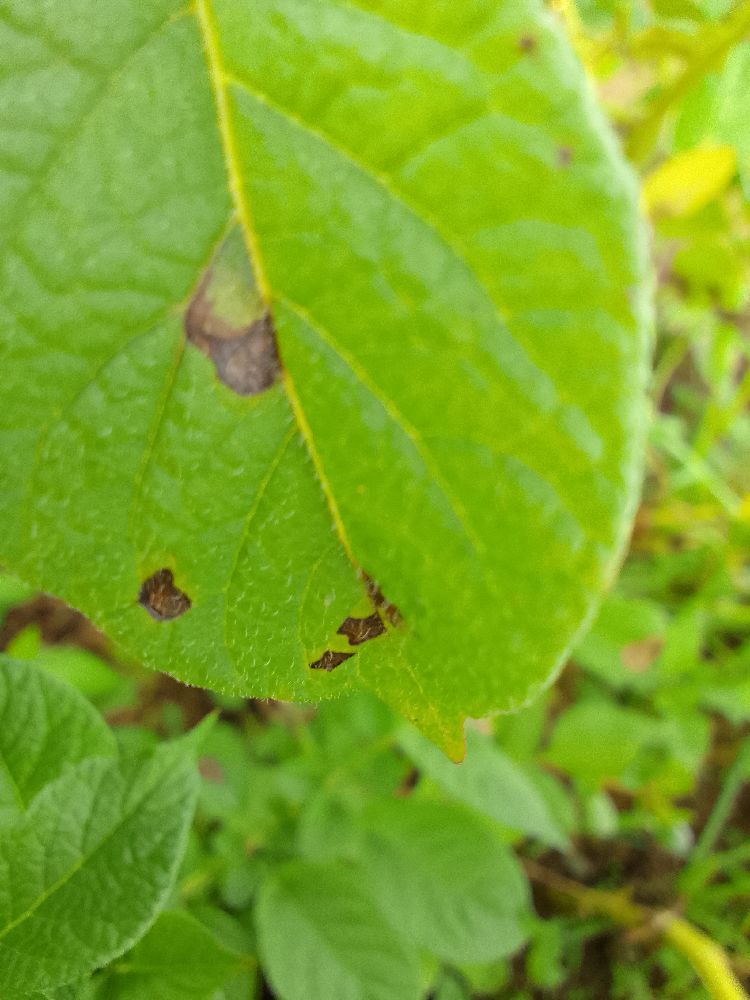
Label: Late blight